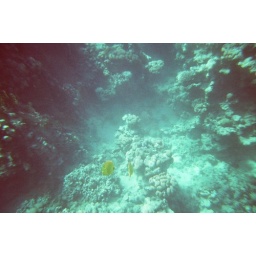
This type of yellow fish was always found in pairs.